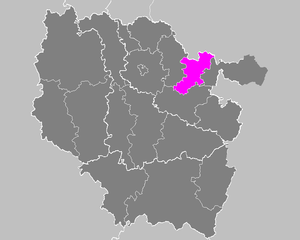
L'arrondissement de Forbach est une ancienne division administrative française, du département de la Moselle en région Lorraine.